Public transportation in the United States

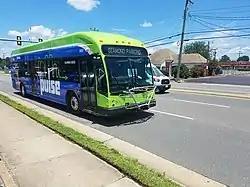
GRTC Pulse bus rapid transit, which has serviced Richmond, Virginia since June 2018

Bus rapid transit (BRT), also called a busway, is a bus-based public transport system designed to improve capacity and reliability relative to a conventional bus system. Typically, a BRT system includes roadways that are dedicated to buses, and gives priority to buses at intersections where buses may interact with other traffic; alongside design features to improve accessibility and reduce delays caused by passengers boarding or leaving buses, or purchasing fares. BRT aims to provide "fast, comfortable, and cost-effective services at metro-level capacities".